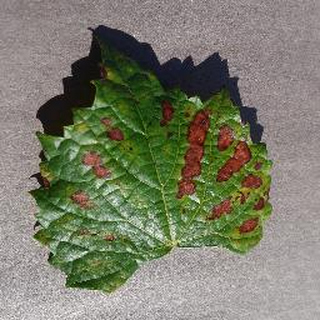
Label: grape_esca_black_measles